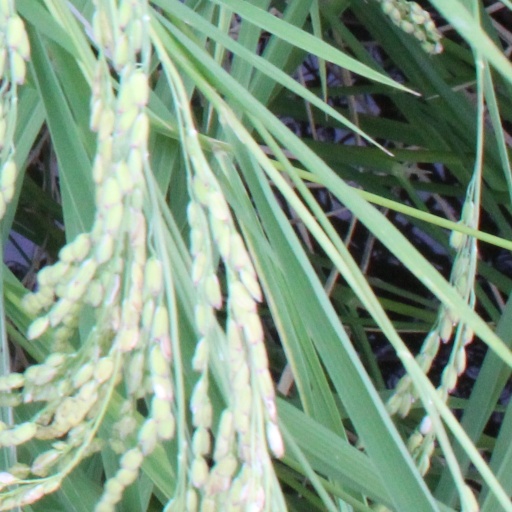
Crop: rice